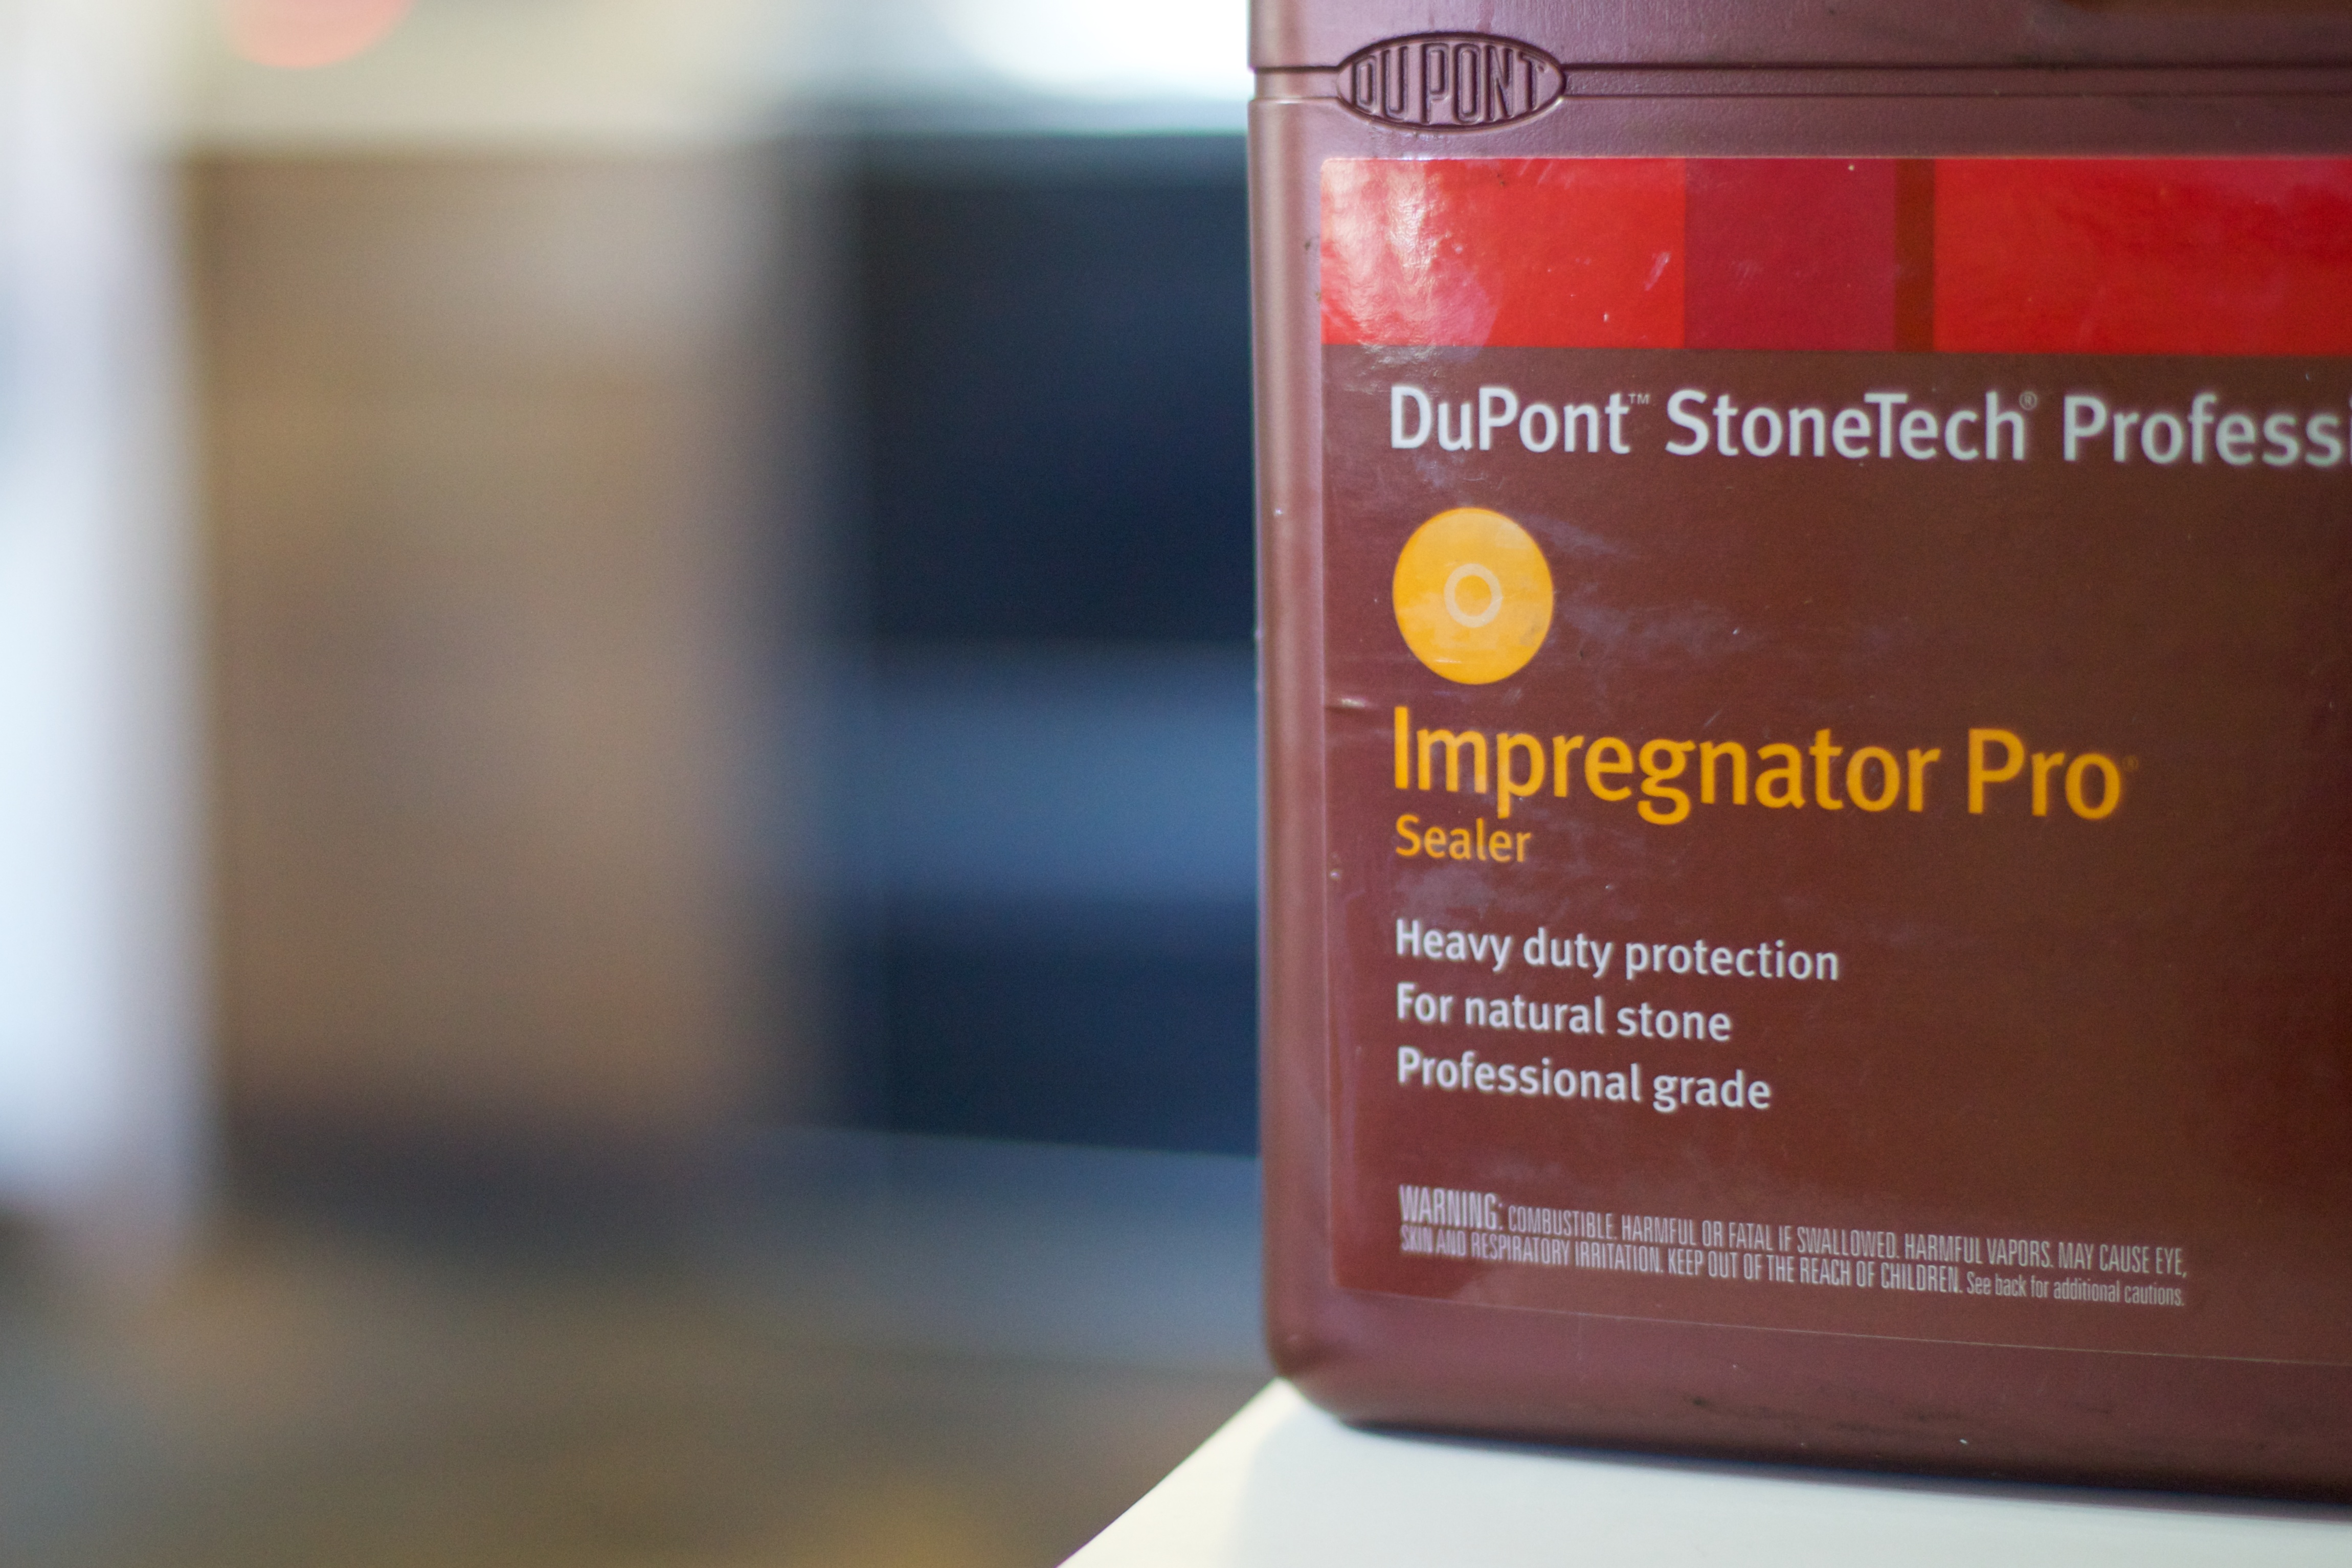
color, drink, brand, product, skin, flavor